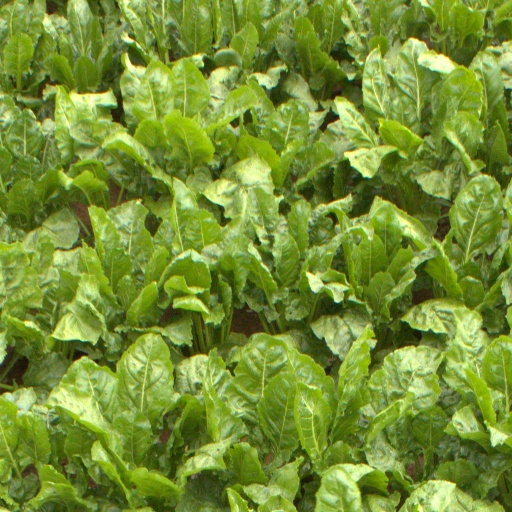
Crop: sugar beet